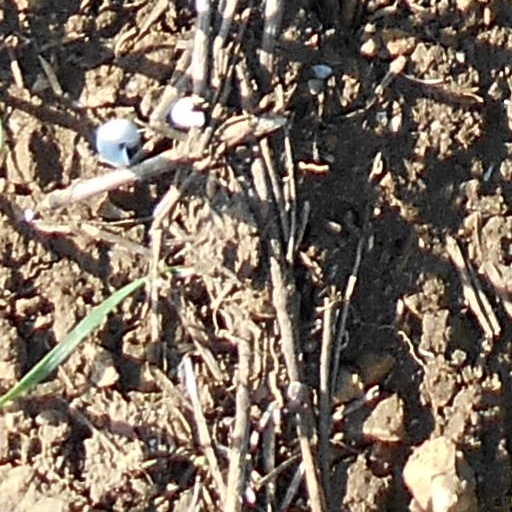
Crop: wheat